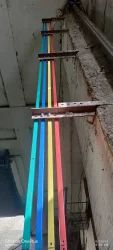
Label: Dsl_Busbar_System